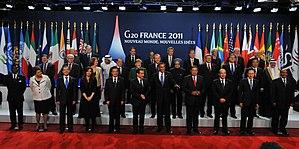
Photo de famille des chefs d’État et de Gouvernement faite au début de la rencontre du Groupe à Cannes le 3 novembre 2011.
Le Sommet du G20 2011 est une réunion du groupe des 20 qui se réunit en France en novembre 2011 : la France, qui est le pays qui préside les rencontres cette année organise également un G20 des ministres du travail et de l'emploi et un G20 des ministres de l'agriculture.
L'Allemagne, en forme longue la République fédérale d'Allemagne abrégée en RFA, est un État d'Europe centrale, entouré par la mer du Nord, le Danemark et la mer Baltique au nord, par la Pologne à l'est-nord-est, par la Tchéquie à l'est-sud-est, par l'Autriche au sud-sud-est, par la Suisse au sud-sud-ouest, par la France au sud-ouest, par la Belgique et le Luxembourg à l'ouest, enfin par les Pays-Bas à l'ouest-nord-ouest. Décentralisée et fédérale, l'Allemagne compte quatre métropoles de plus d'un million d'habitants : la capitale Berlin, ainsi que Hambourg, Munich et Cologne. Le siège du gouvernement est situé dans la ville de Berlin et dans la ville fédérale de Bonn. Francfort-sur-le-Main est considérée comme la capitale financière de l'Allemagne : dans cette ville se trouve le siège de la BCE.